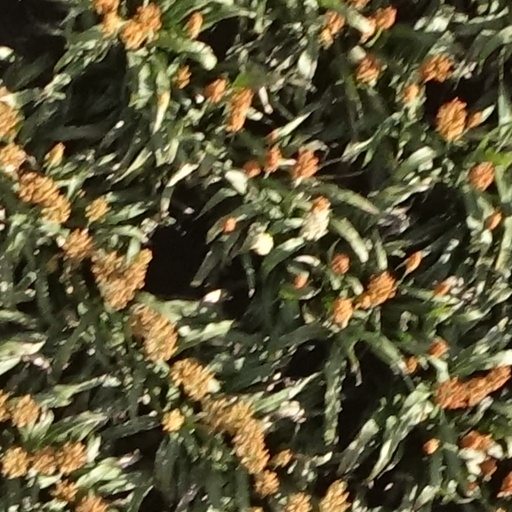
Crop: sorghum